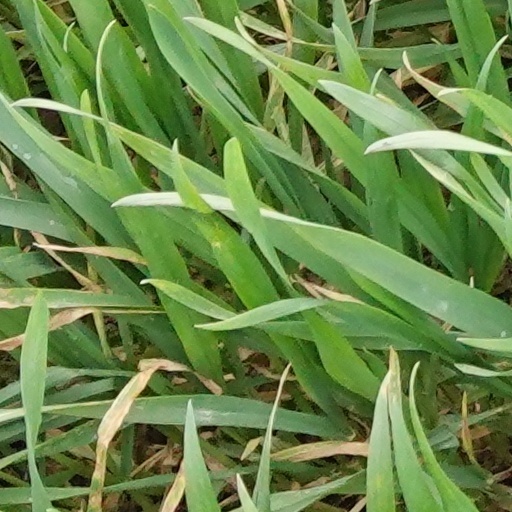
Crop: wheat